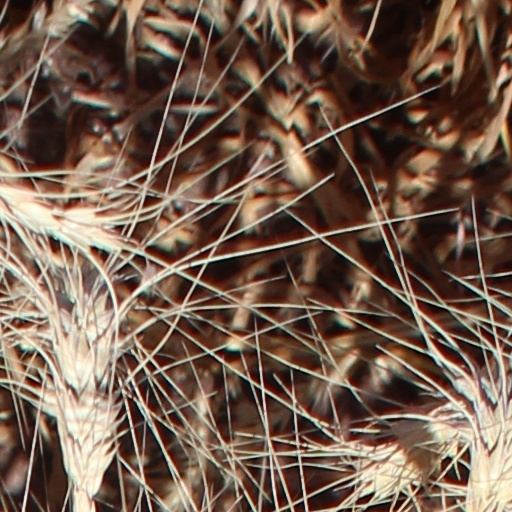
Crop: wheat